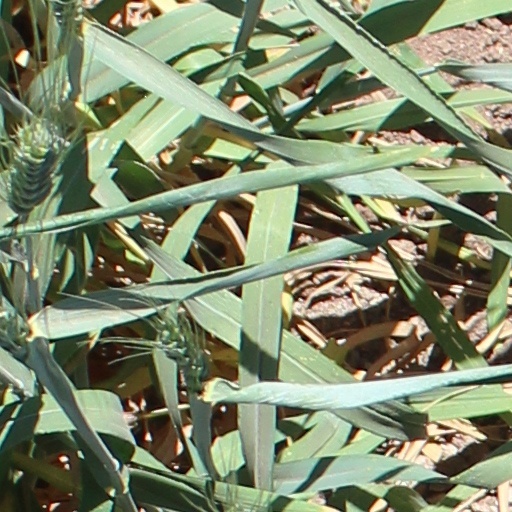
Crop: wheat